House of Lords (Austria)

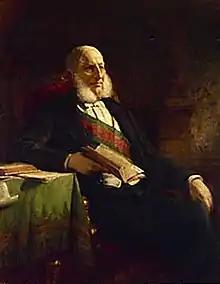
Anton von Schmerling, President of the House of Lords from 1871, painting by Friedrich von Amerling

According to the 1861 February Patent, the presiding committee of the House of Lords was made up of the president and his deputies, always aristocratic members who were appointed by the emperor at the beginning of a new legislative session. The emperor also had the exclusive right to recall the presidium, which never happened throughout the years of the House's existence. The meetings were alternately chaired by the board members, temporarily acting as President of the House of Lords.